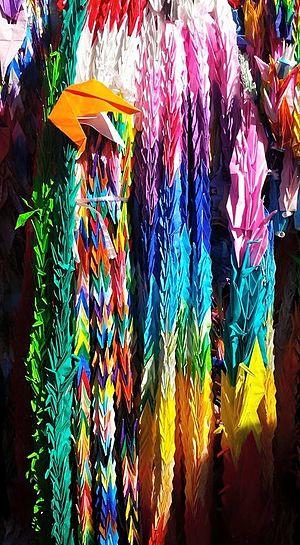
Le monument de la paix des enfants est un monument pour la paix commémorant Sadako Sasaki et les milliers d'enfants victimes du bombardement atomique d'Hiroshima. Il est situé dans le parc du Mémorial de la Paix, lui-même dans la ville d'Hiroshima.